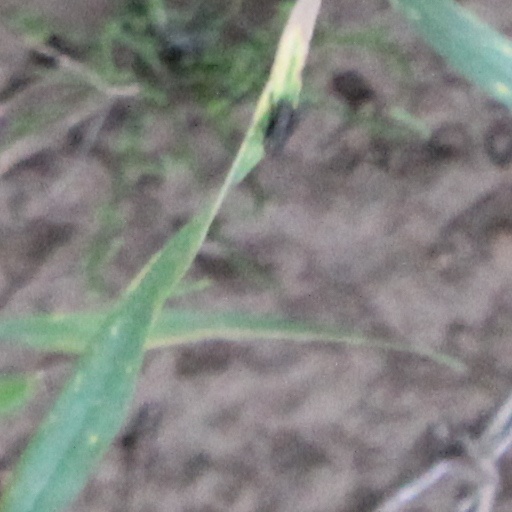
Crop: wheat